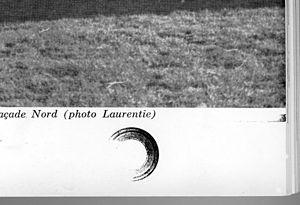
Maculature (ou maculage) sur la marge d'un livre imprimé en typographie
Le maculage est un défaut d'impression qui se traduit par des taches ou des traces d’encre, appelées aussi « maculatures ».